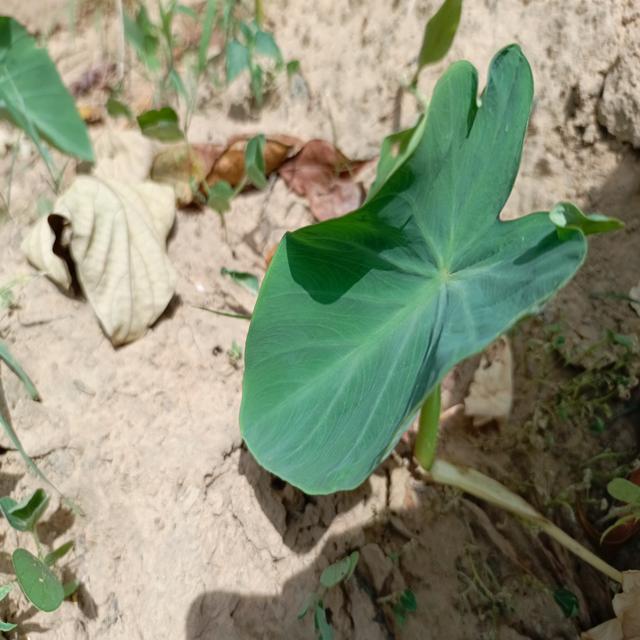
Label: Healthy